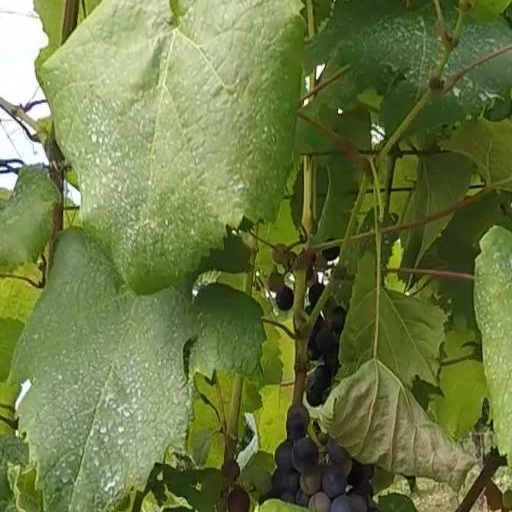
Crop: grape